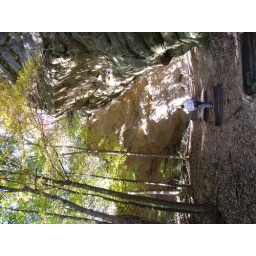
Sandstone canyon face with autumn colors, at Starved Rock State Park, near Ottawa, IL